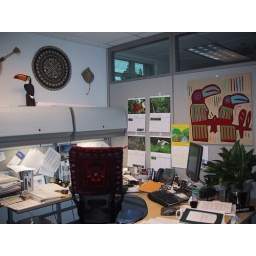
More office shots, note weaving on my chair is a camel bag I bought in the market in Sharjah, in the UAE